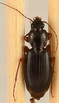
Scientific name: Synuchus impunctatus
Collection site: Bartlett Experimental Forest NEON (BART), plot BART_068